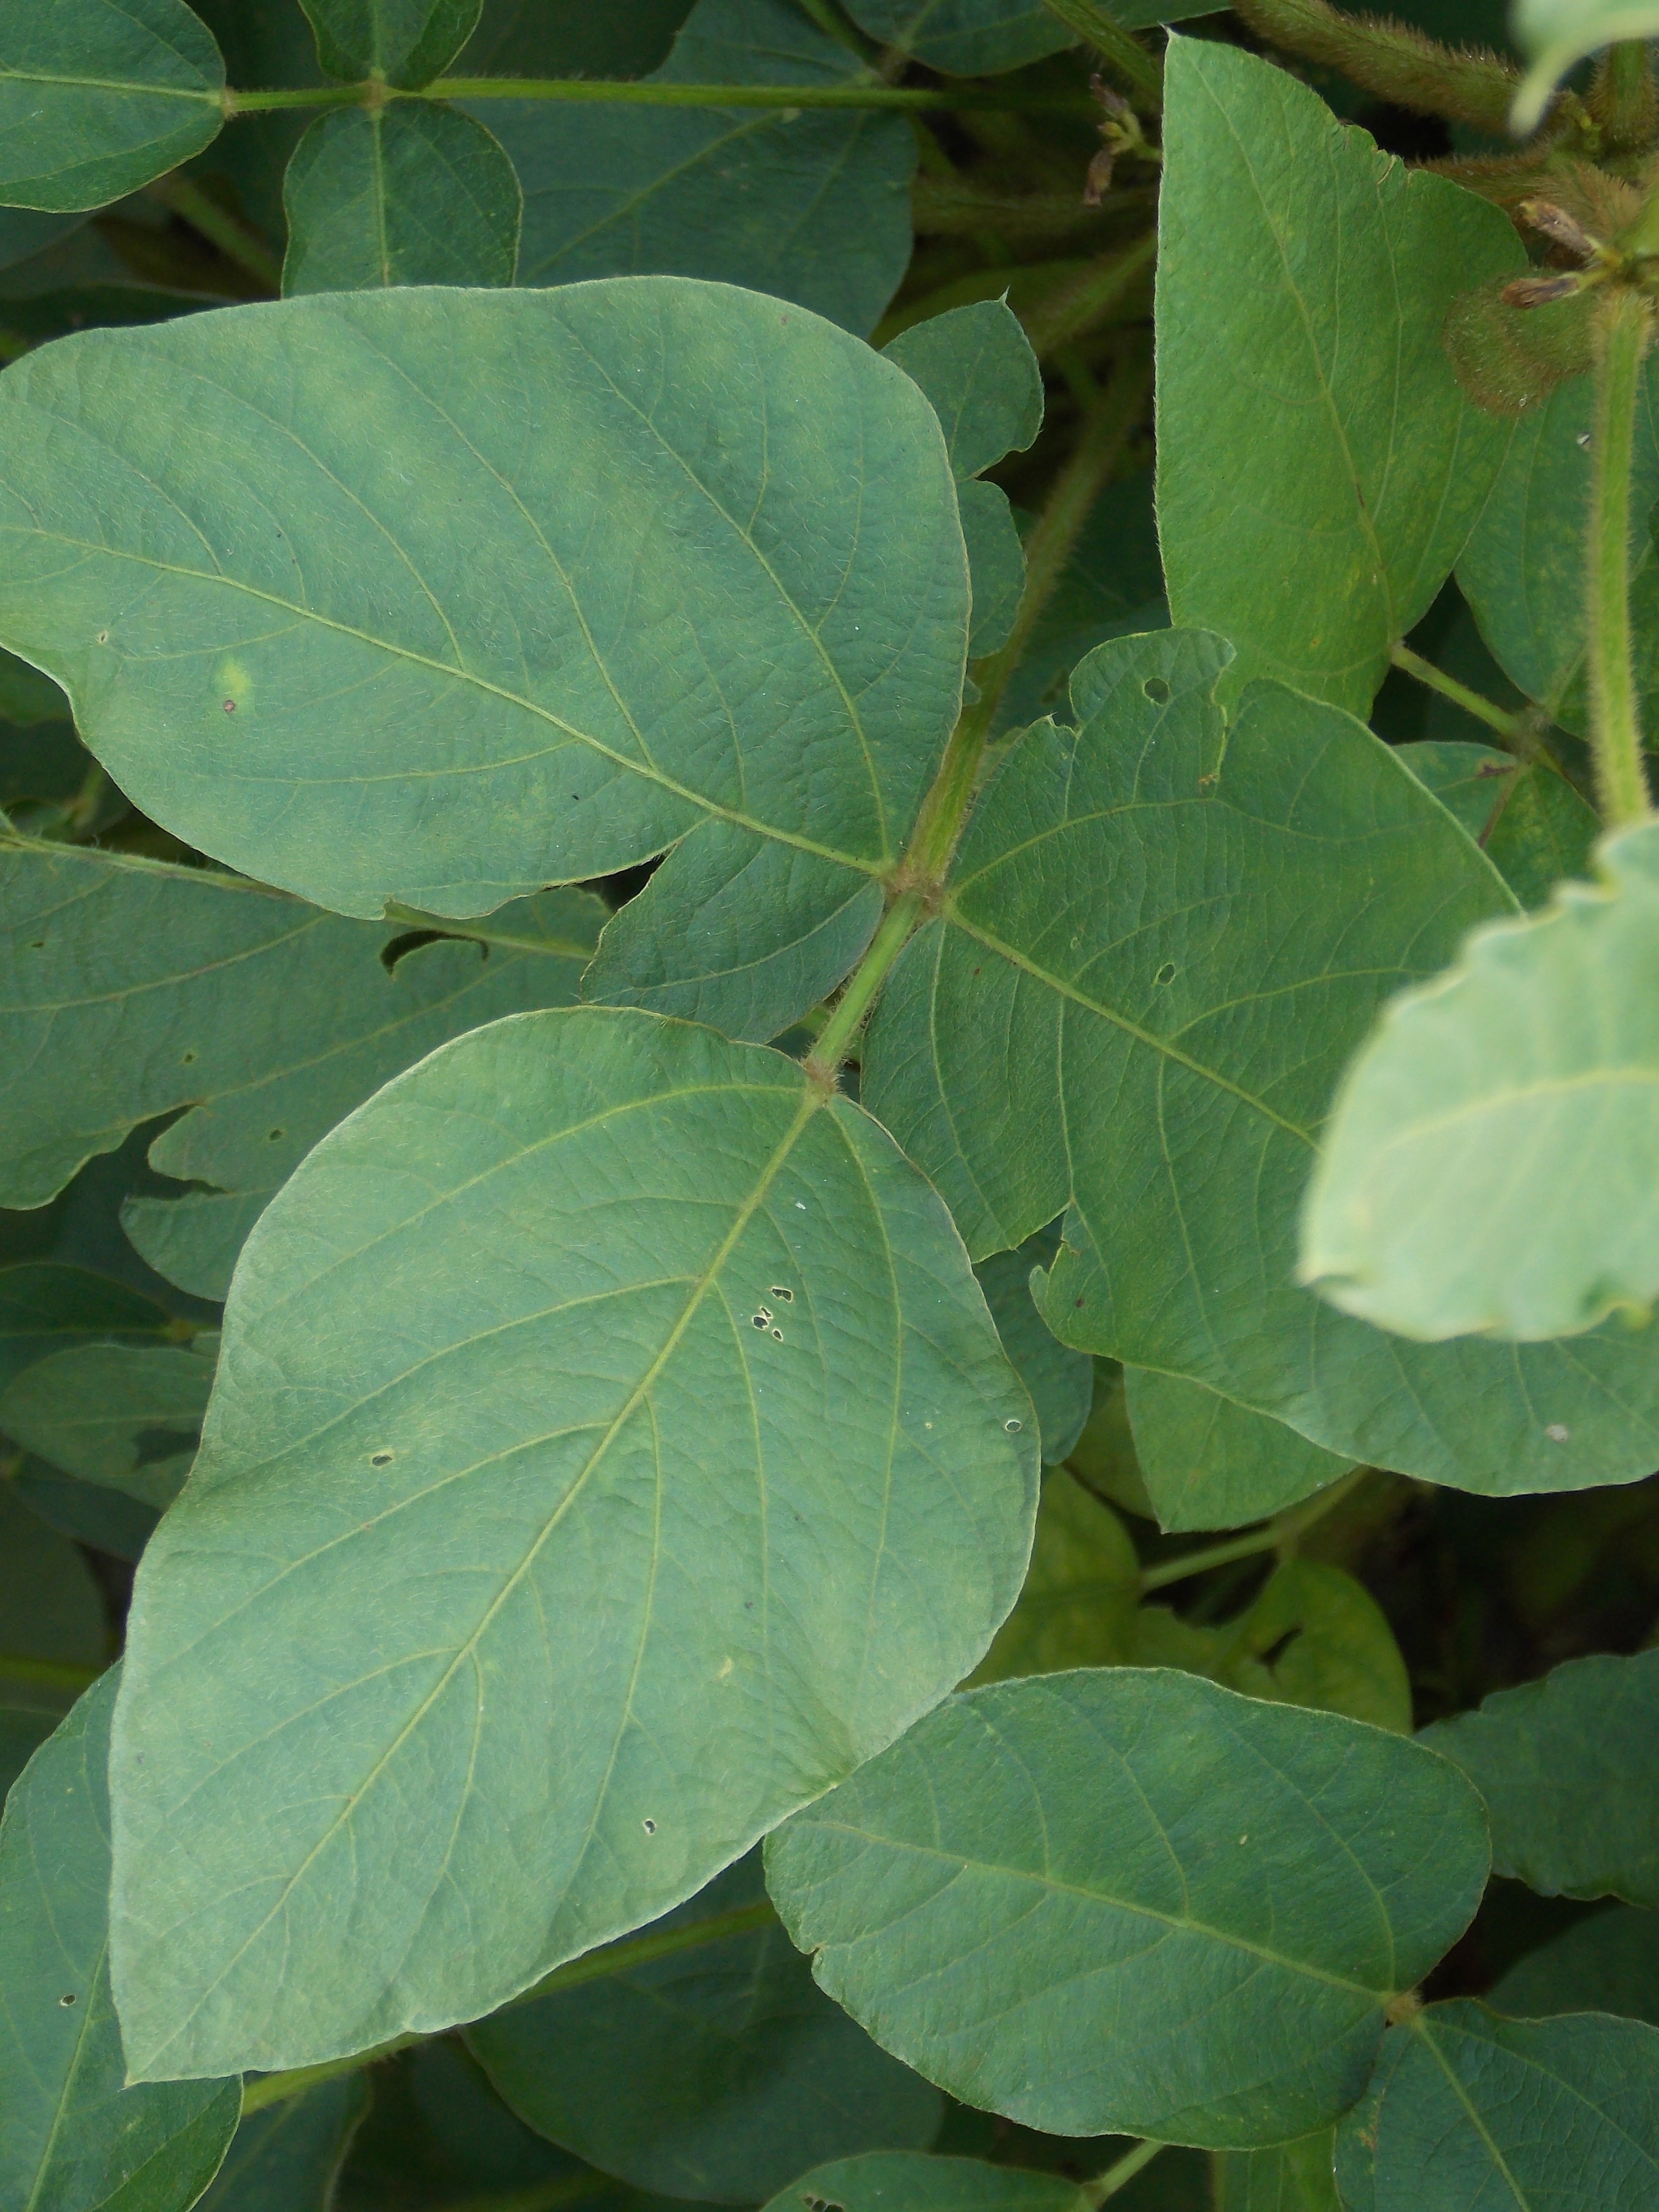
Label: Healthy